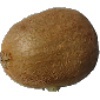
Label: kiwi